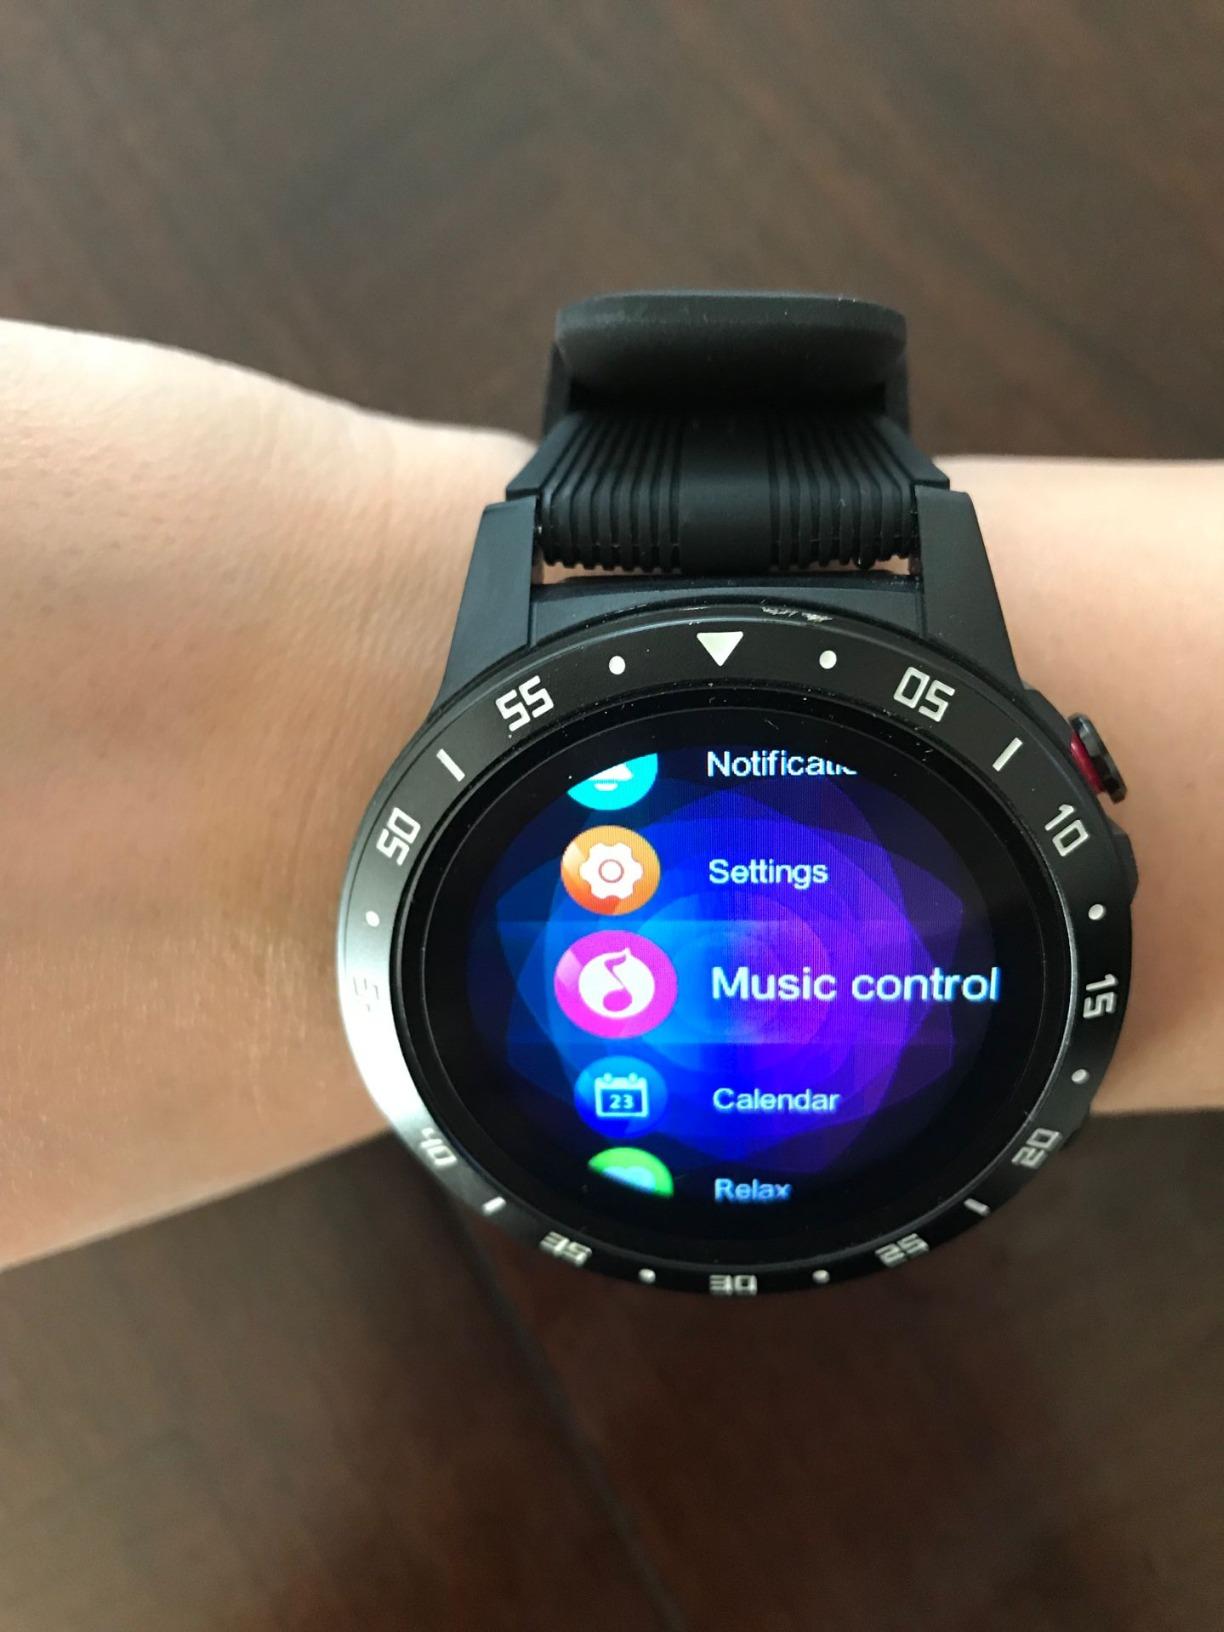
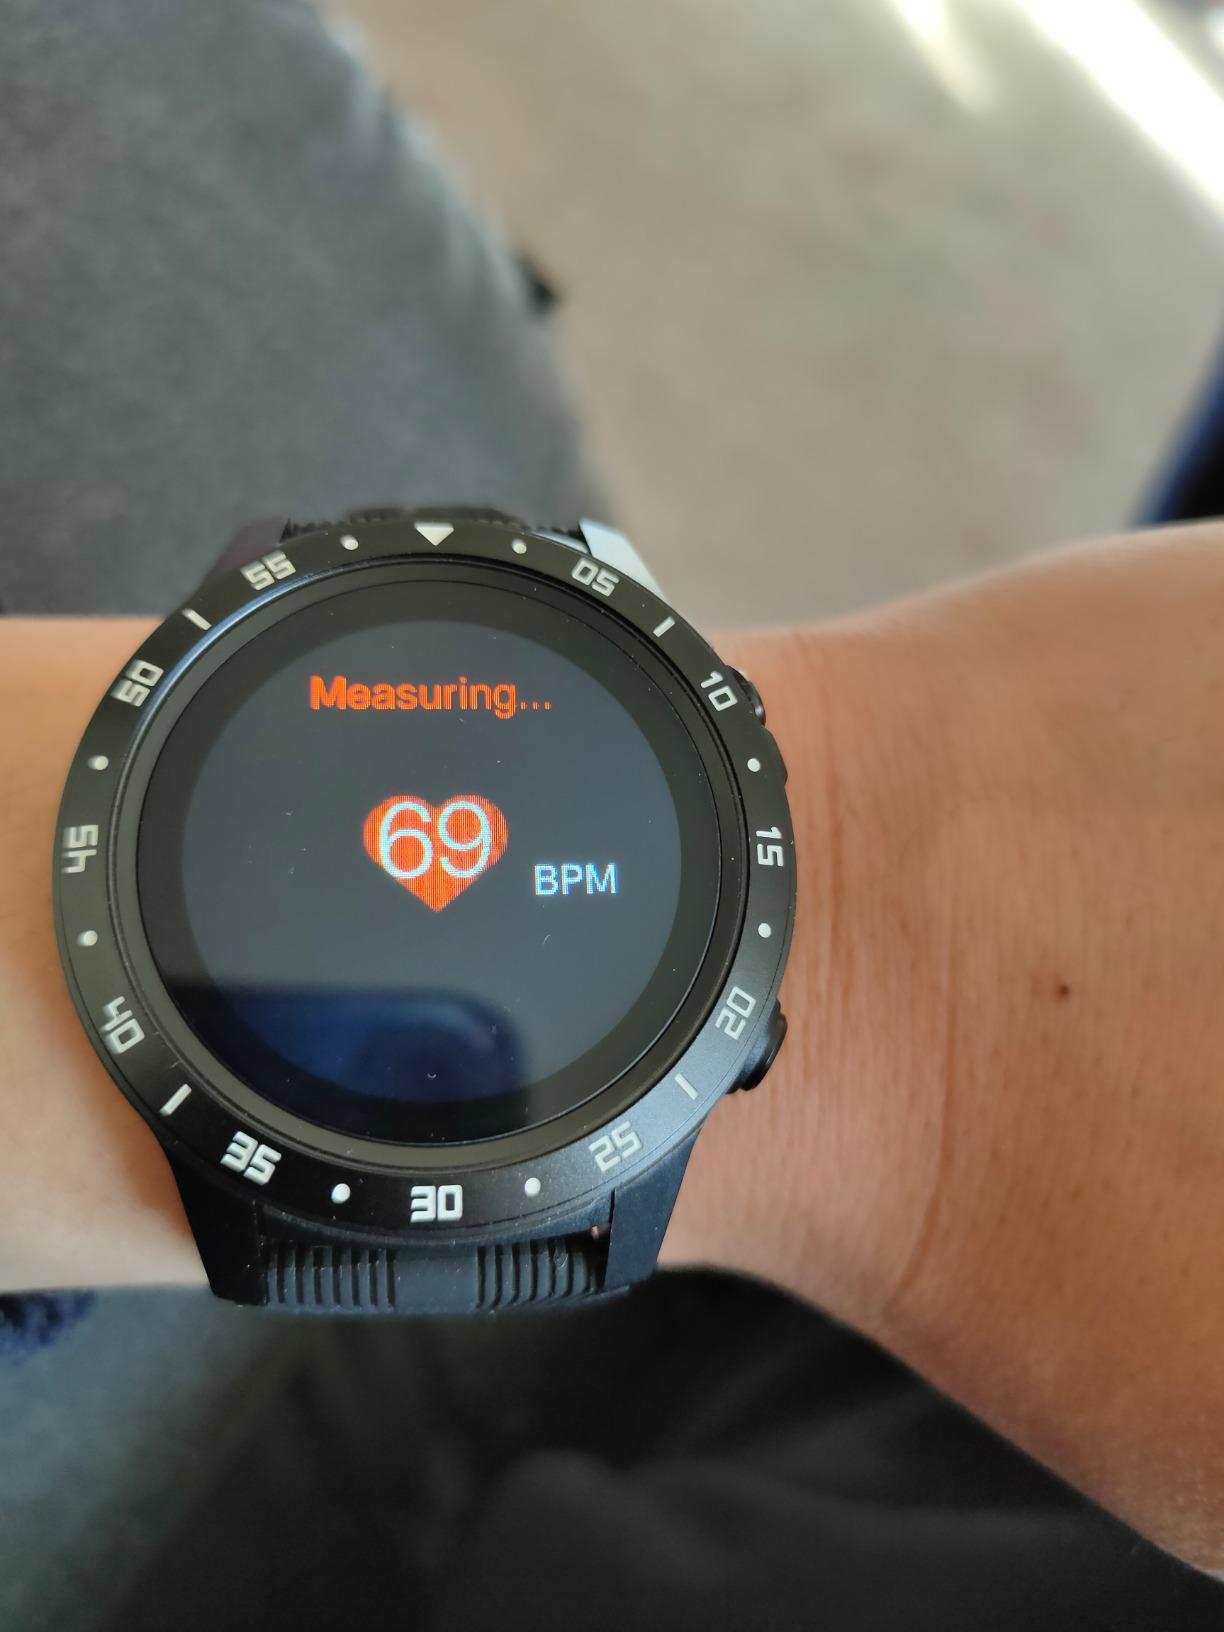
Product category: smartwatch
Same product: yes